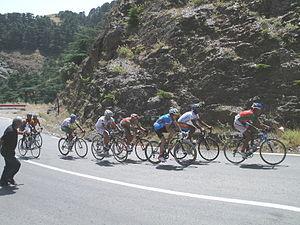
Le Tour d'Algérie 2011 à Chréa
Le Tour d'Algérie est une compétition cycliste disputée par étapes. Le palmarès de cette course est le reflet de l'histoire contemporaine de ce pays. Créé en 1929, le Tour d'Algérie disparaît du calendrier cycliste pour réapparaître entre 1949 et 1953. Recréé en 1970, s'adressant aux "amateurs", il connaît des vicissitudes organisationnelles.
L'Algérie ; et arabe algérien : الدزاير, الجازاير ou لدزاير ; en tamazight et tifinagh ⴷⵣⴰⵢⵔ est un pays d’Afrique du Nord faisant partie du Maghreb. Depuis 1962, elle est nommée en forme longue République algérienne démocratique et populaire, abrégée en RADP. Sa capitale est Alger, la ville la plus peuplée du pays, dans le Nord, sur la côte méditerranéenne.